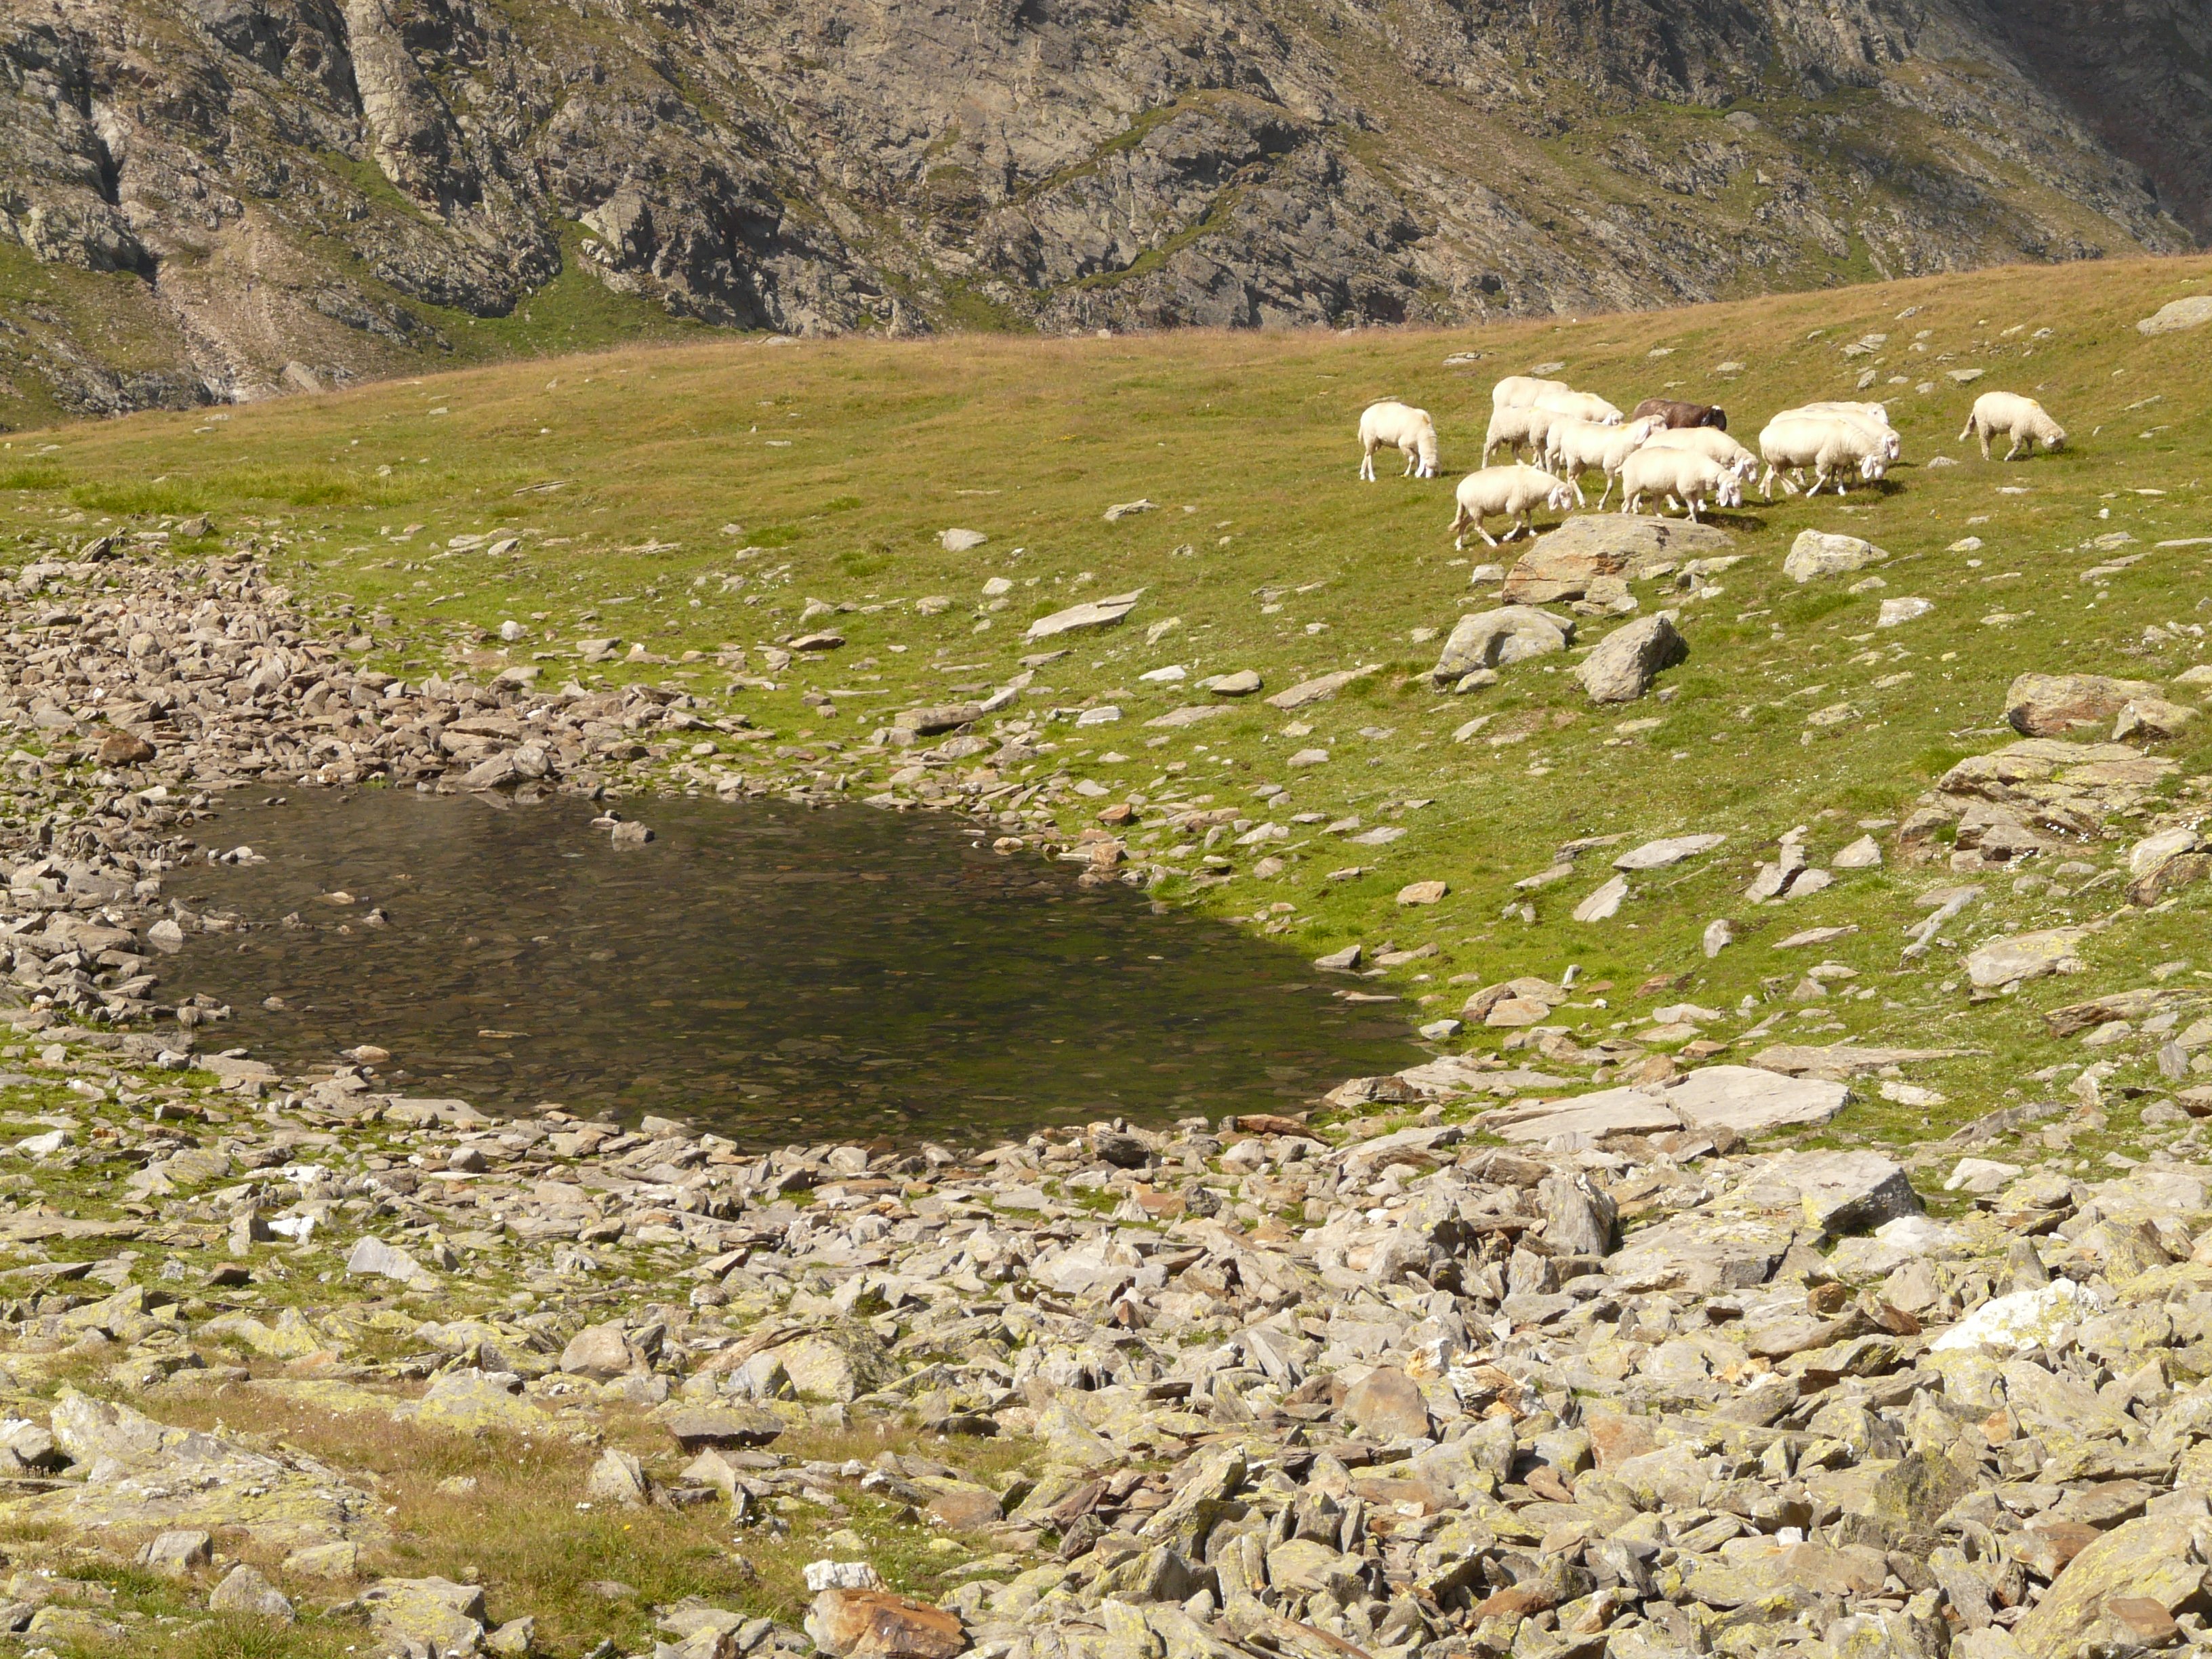
wilderness, mountain, flower, wildlife, pasture, sheep, fauna, flock of sheep, plateau, bergsee, tundra